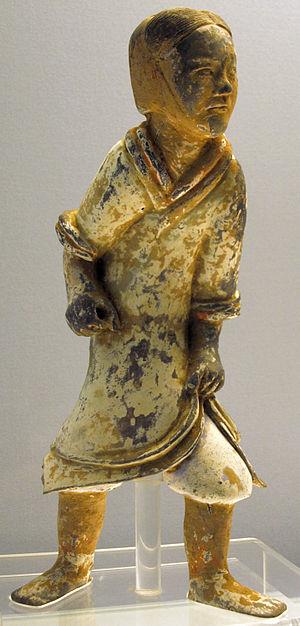
La dynastie Han qui règne sur la Chine de 206 av. J.-C. à 220 apr. J.-C., est fondée par Liu Bang, un chef de guerre d'origine paysanne qui est passé à la postérité sous le nom d'empereur Han Gaozu. Seconde dynastie impériale chinoise, elle succède à la dynastie Qin, qui a unifié la Chine après avoir conquis tous les Royaumes combattants et est suivie de la période des Trois Royaumes.
La céramique chinoise, principalement connue pour la porcelaine que les Chinois ont inventée, est riche d'une longue tradition d'innovations techniques et stylistiques.
La dynastie Han est une période de l'histoire de la Chine qui débute en 206 av. J.-C, lorsque Han Gaozu fonde la dynastie en montant sur le trône, et s’achève en 220 ap. J.-C, à la fin du règne de Han Xiandi. Elle est elle-même divisée en deux périodes : celle des Han occidentaux ou Han antérieurs, capitale Chang'an, et celle des Han orientaux ou Han postérieurs, capitale Luoyang. Ces deux périodes sont séparées par la courte dynastie Xin fondée par Wang Mang et qui disparaît après la mort de son fondateur.
Le musée de Shanghai est un musée d'art chinois ancien situé à Puxi sur la Place du Peuple dans le district de Huangpu à Shanghai, Chine. L'entrée y est gratuite. Il est situé en face de la Mairie de Shanghai.